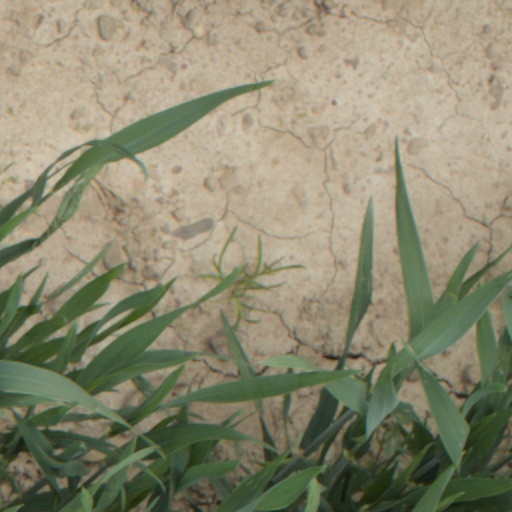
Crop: wheat